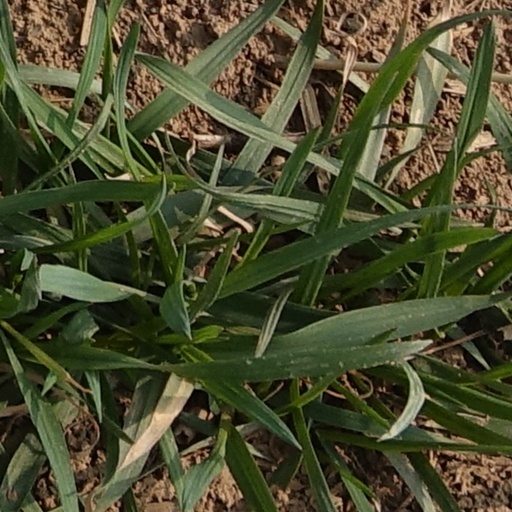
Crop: wheat